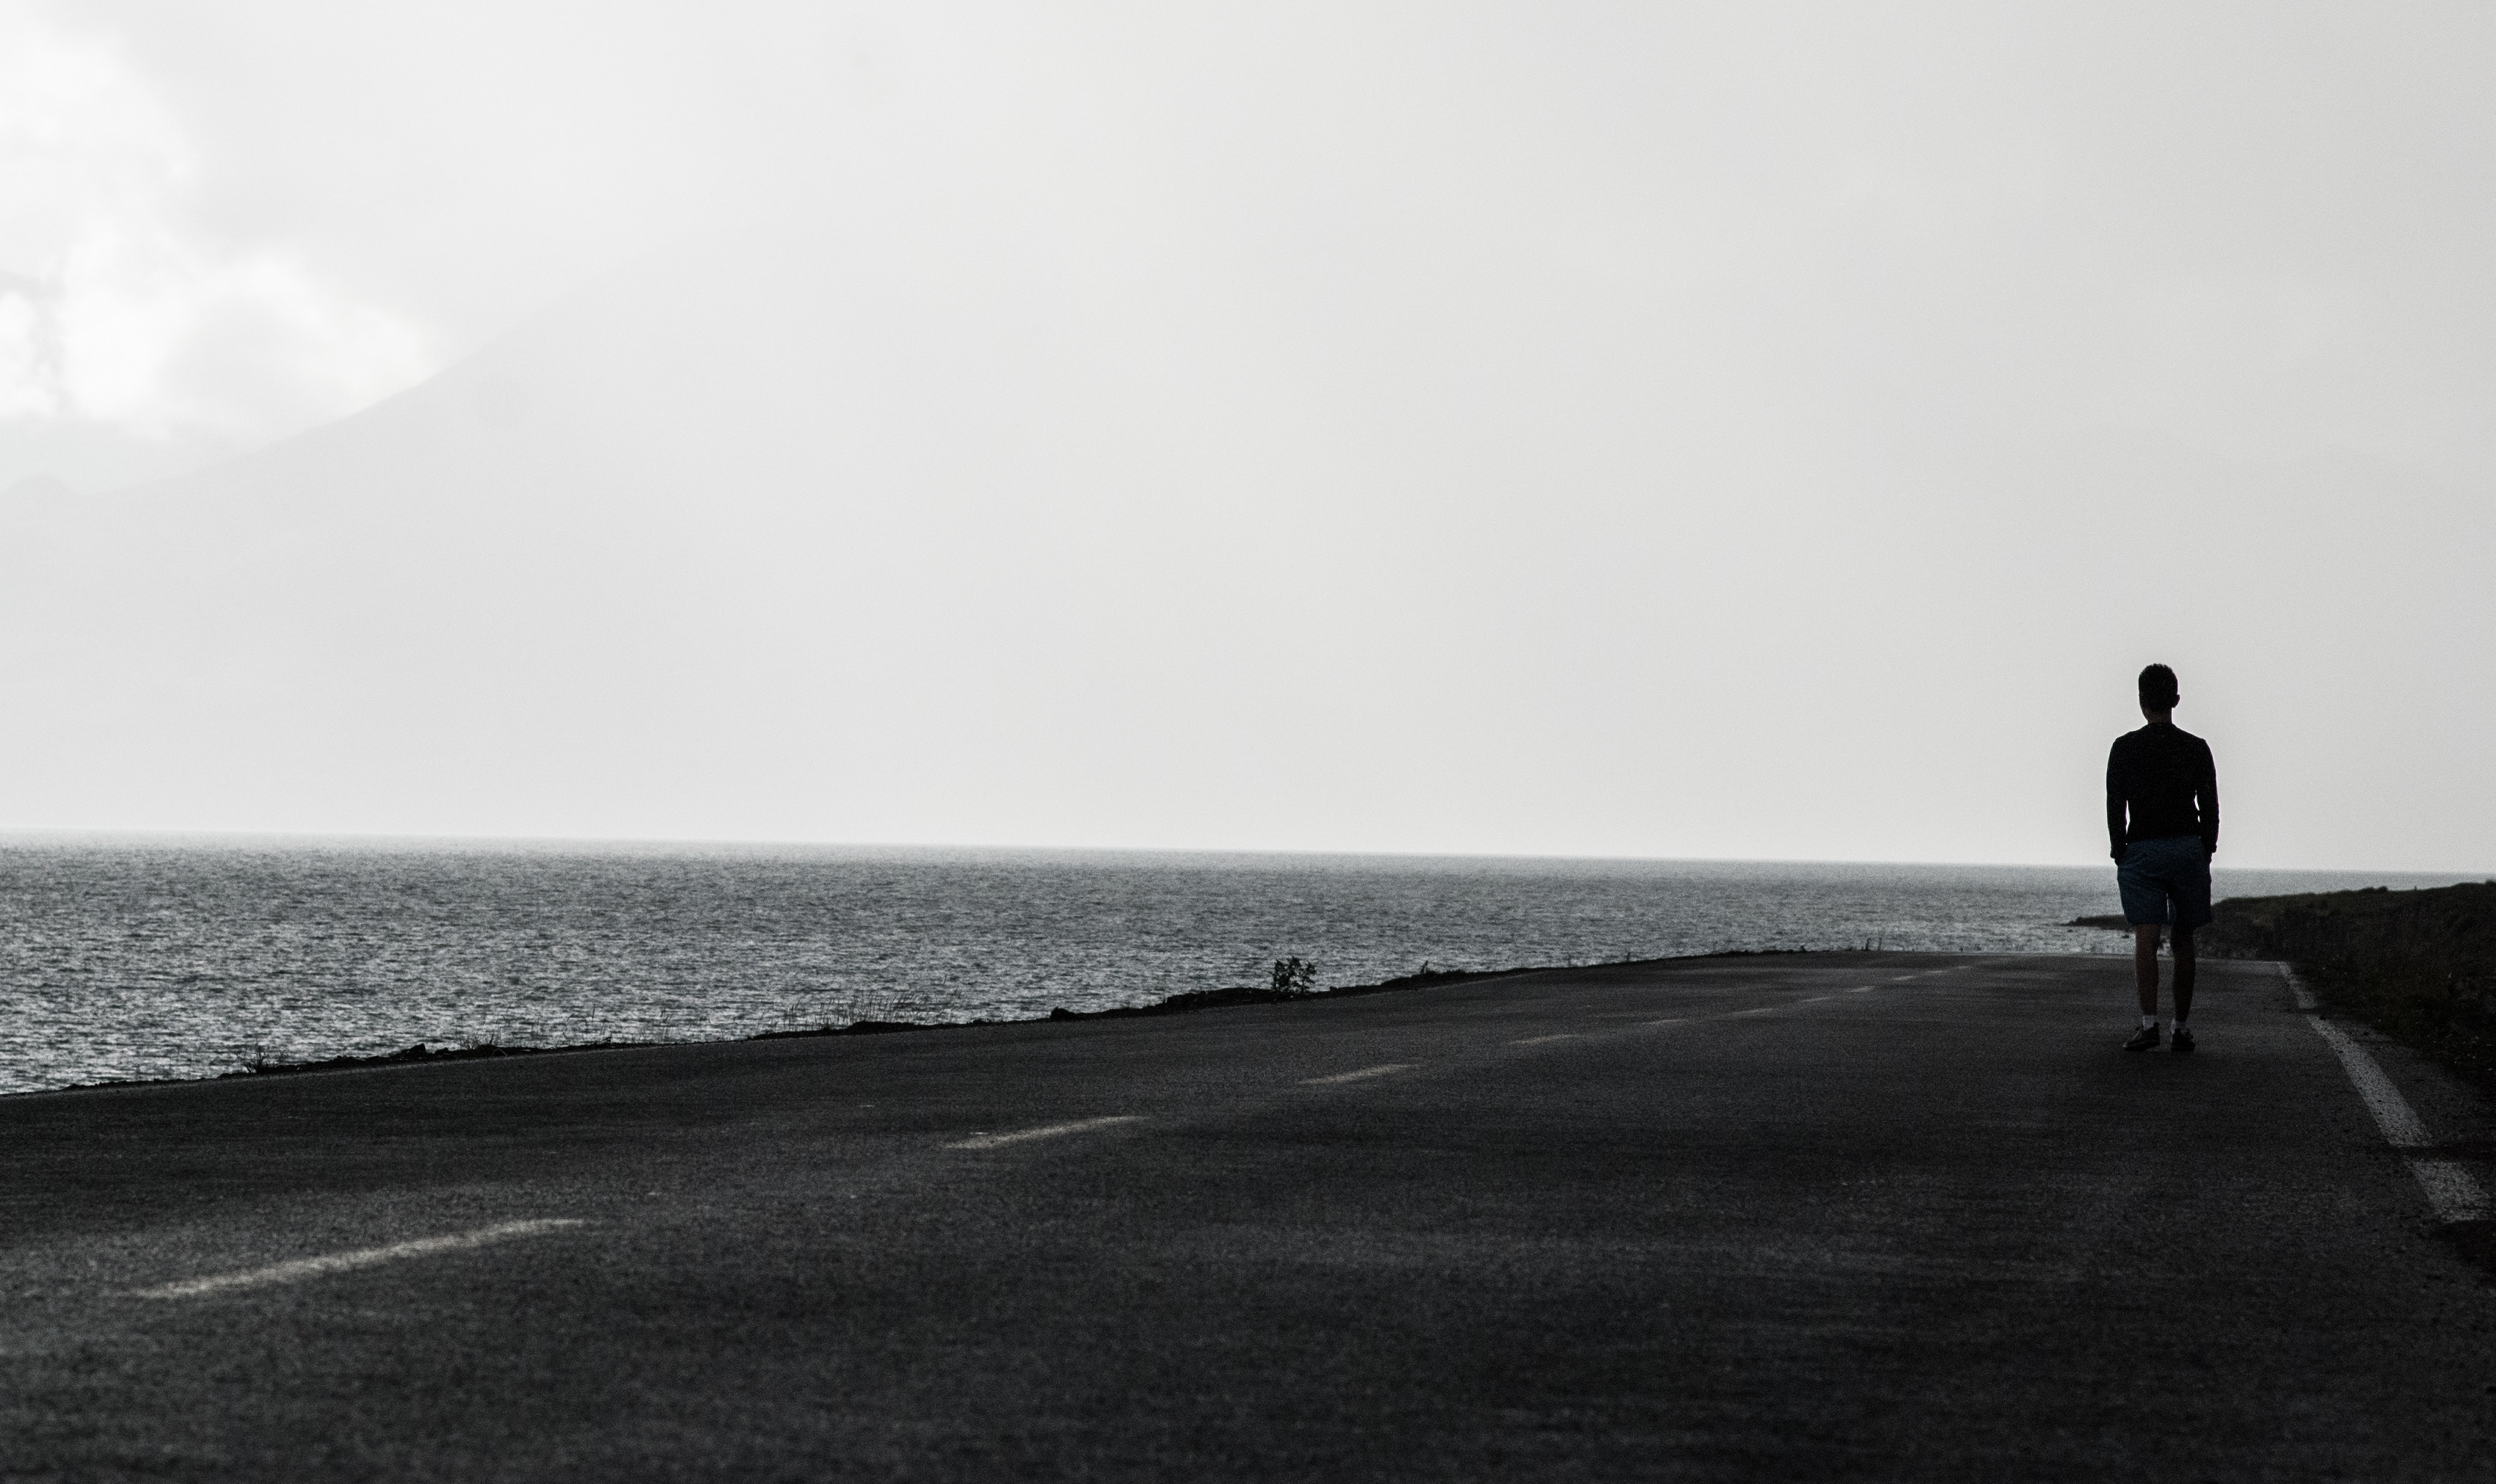
beach, sea, coast, sand, ocean, horizon, cloud, black and white, sky, road, white, sunlight, morning, shore, wave, contemplate, loneliness and black, bay, black, monochrome, body of water, monochrome photography, atmospheric phenomenon